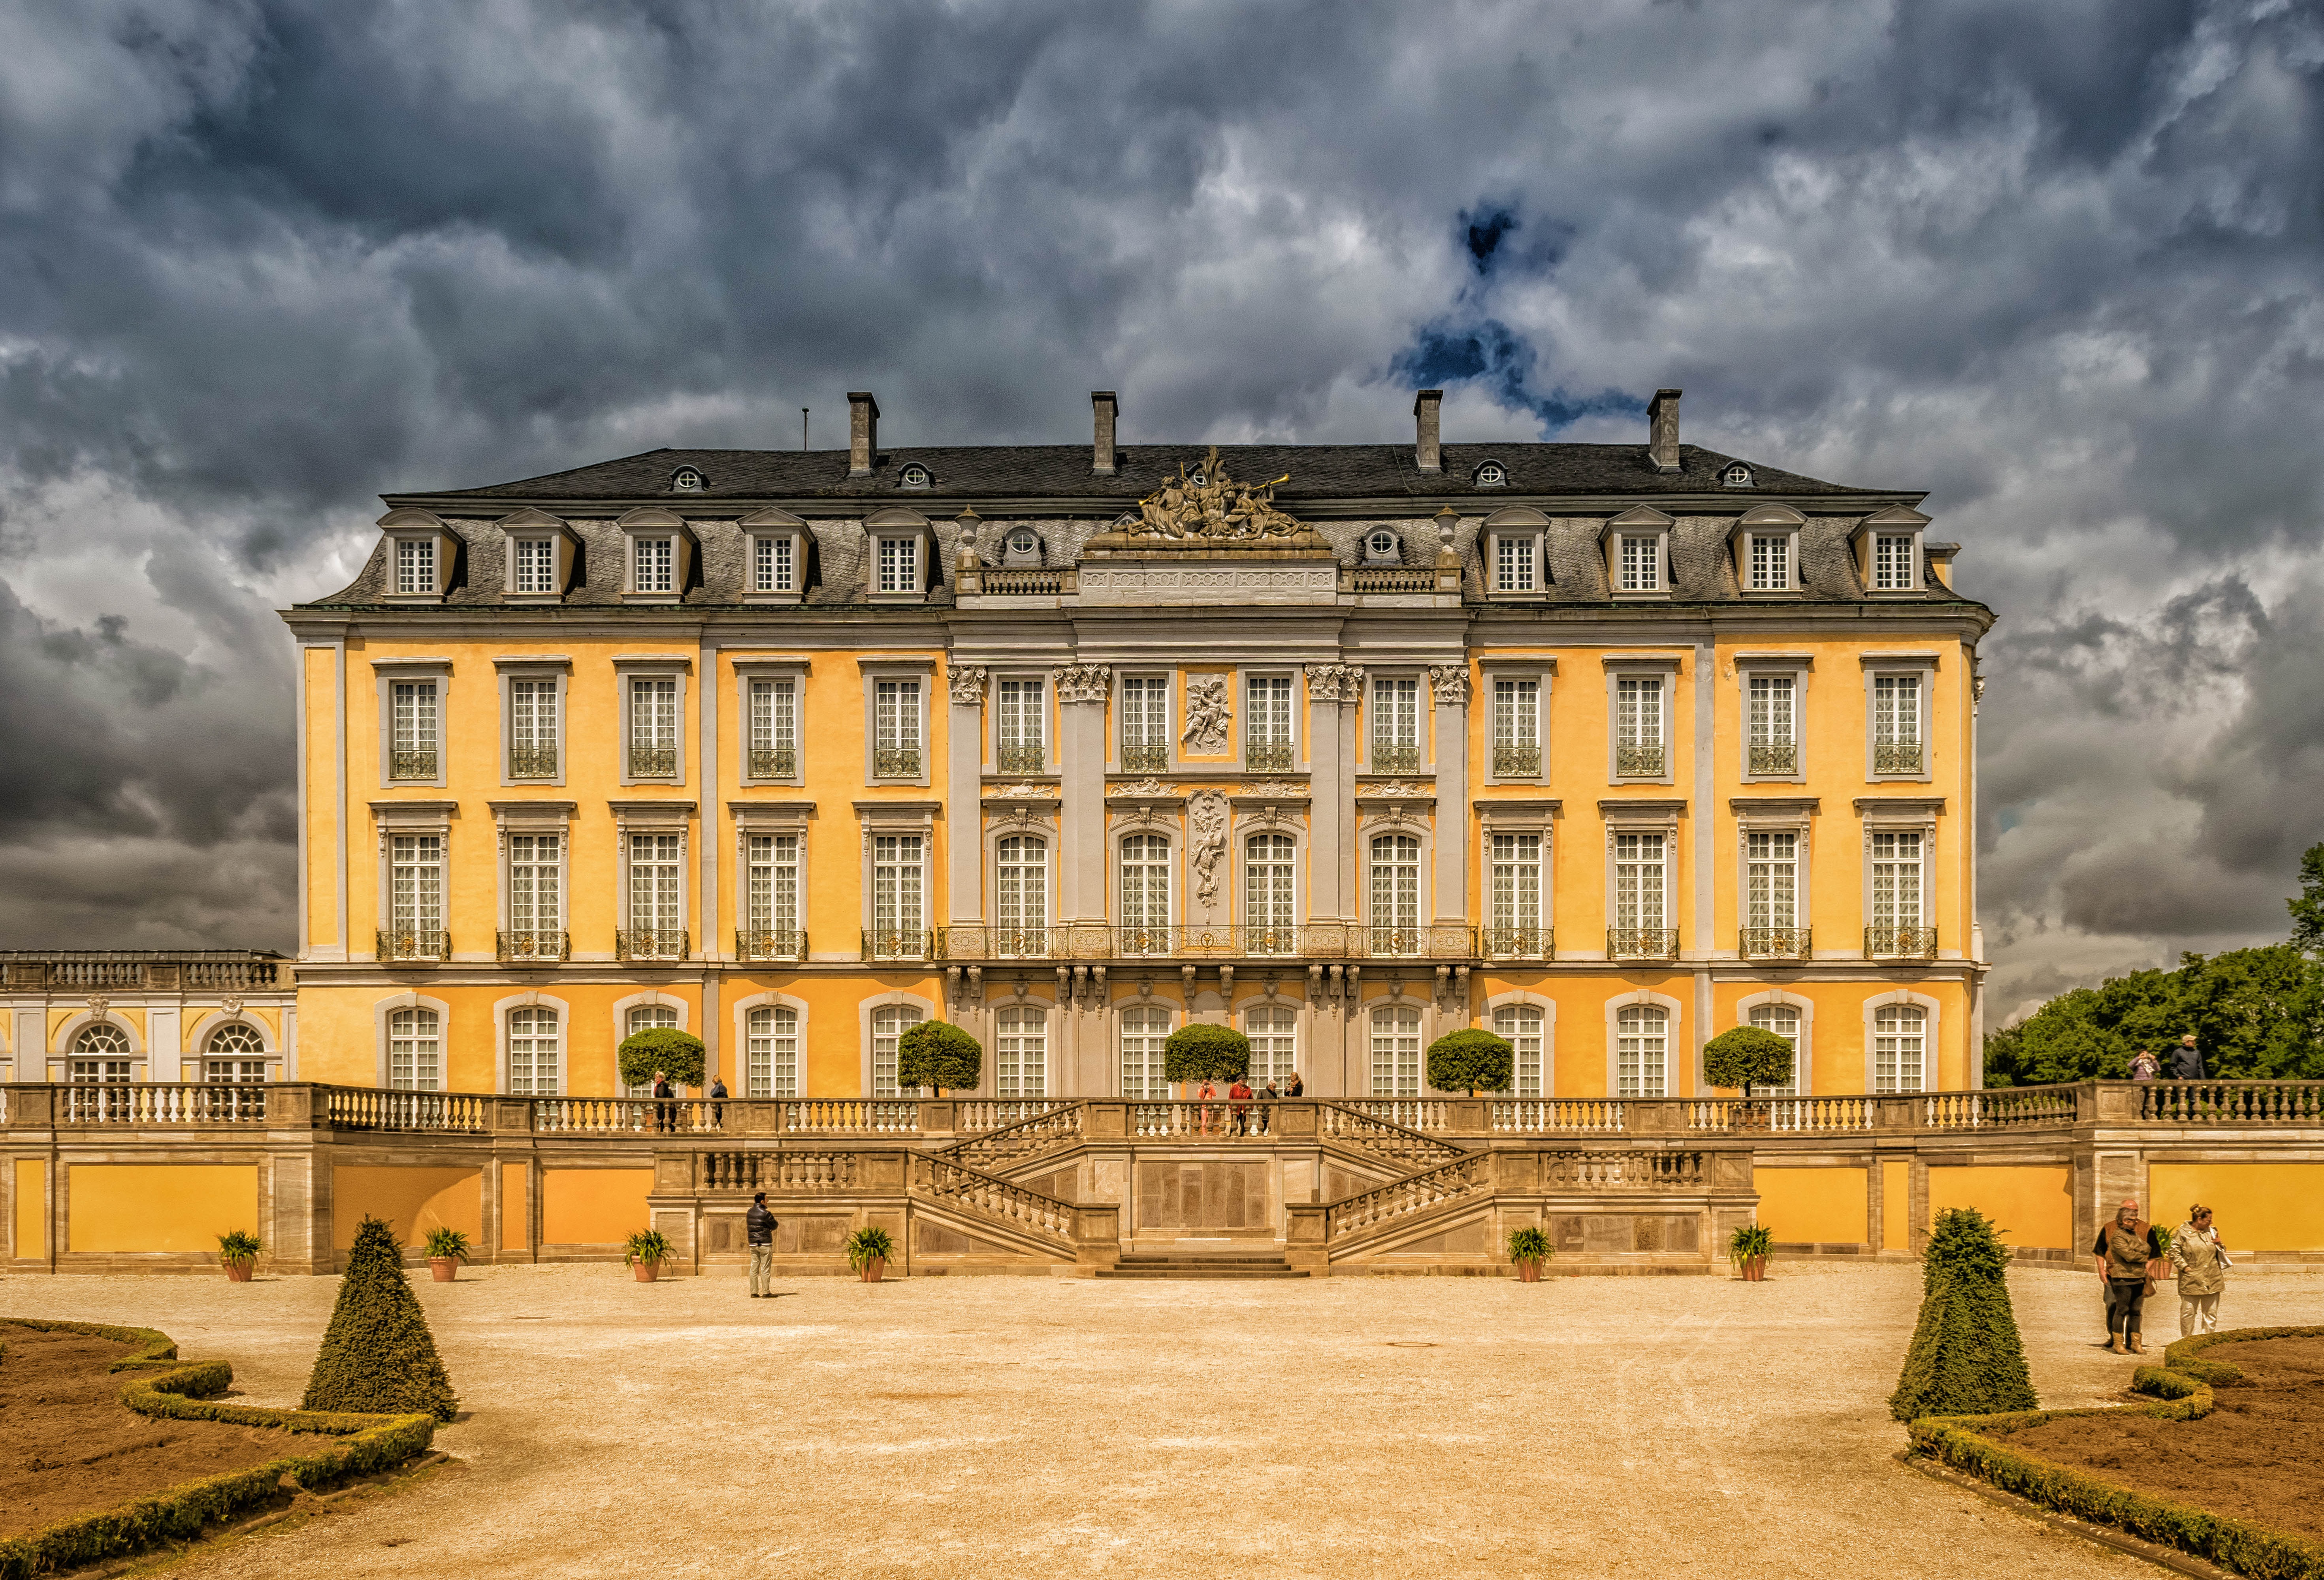
architecture, sky, building, chateau, palace, old, cityscape, plaza, castle, landmark, facade, world heritage, clouds, town square, dramatic, unesco, estate, baroque, noble, rheinland, splendor, stately home, urban area, br hl, feudal, ancient history, br hler closed, augustusburg